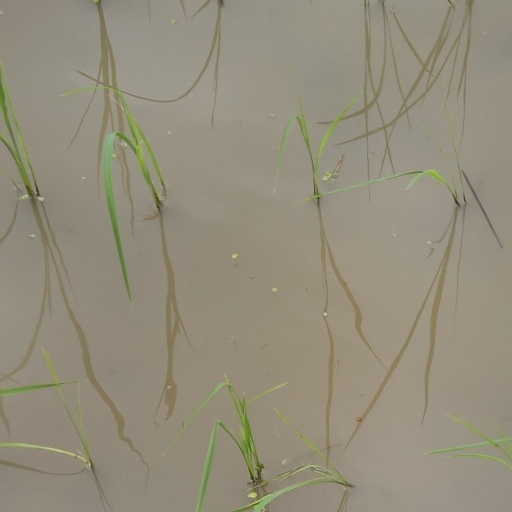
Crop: rice